Humbert Aviation

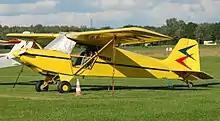
Humbert Tétras

Humbert Aviation is a French aircraft manufacturer based in Ramonchamp. The company specializes in the design and manufacture of microlight aircraft in the form of ready-to-fly aircraft for the Fédération Aéronautique Internationale microlight category.